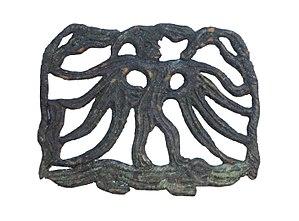
Le Style animalier de Perm est caractéristique de représentations animales en bronze moulé de la région de Perm et de Sibérie occidentale. Du IIIᵉ siècle au XIIᵉ siècle, il est la forme dominante de la métallurgie cultuelle finno-ougrienne, mais d'autres artefacts, notamment de bois et d'os, s'y rattachent.